Between the Canals

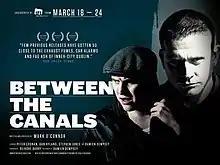
Official poster

Between the Canals is a 2010 Irish crime film written and directed by Mark O'Connor.